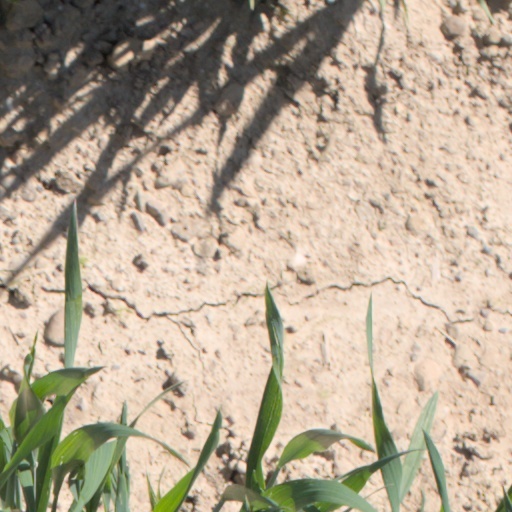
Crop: wheat